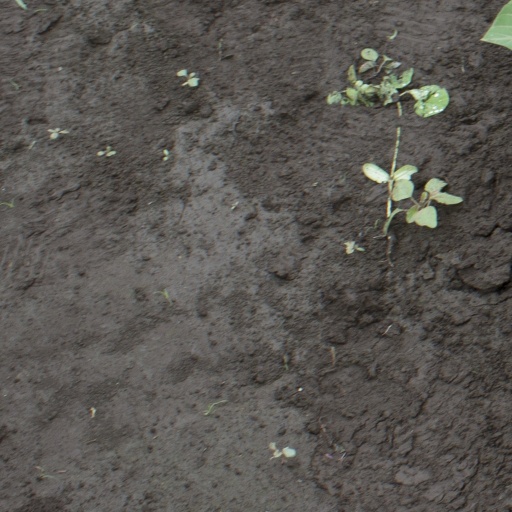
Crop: soybean